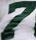
Number: 7